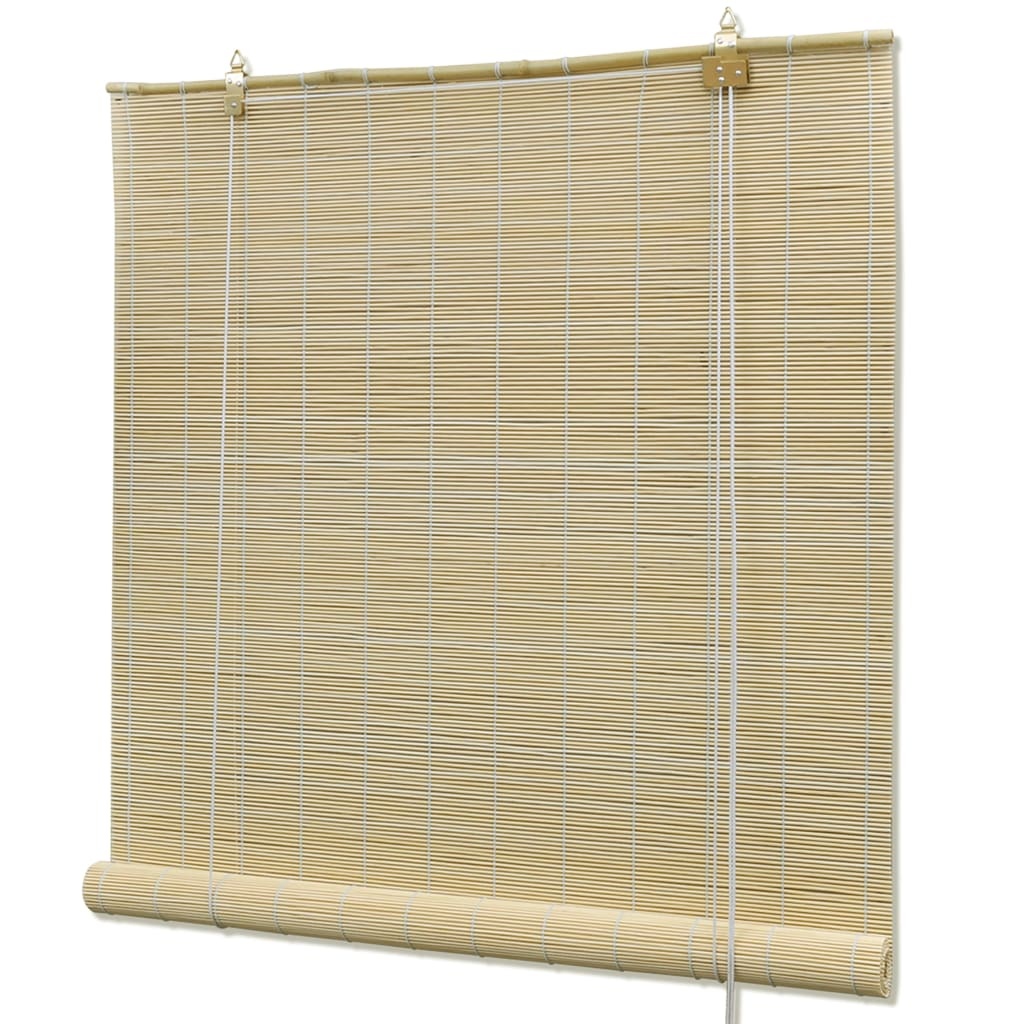
Bambusrollo Natur 100x160 cm
Brand: vidaXL
Diese natürlichen Bambusrollos sind so konzipiert, dass sie Sichtschutz bieten, aber auch etwas Licht hereinlassen, was sie zu einer großartigen Wahl für die Fensterdekoration macht. Die neutralen Farbtöne der Bambusrollos passen gut zu einer Vielzahl von Einrichtungsstilen. Das Bambusrollo wird durch geflochtene Schnüre zusammengehalten und lässt das Sonnenlicht auf eine sehr malerische Weise durchscheinen. Mit diesen Rollos kannst du die Lichtmenge, die du in deinen Raum lässt, einstellen. Das Fensterrollo ist aus hochwertigem Bambus hergestellt. Dieses Rollo aus Bambus lässt sich leicht mit einem Staubwedel reinigen und ist einfach anzubringen und zu bedienen. Es ist wichtig, dass du die Größe sorgfältig überprüfst, bevor du einen Kauf tätigst.ACHTUNG: Die Zugschnüre, Ketten, Bänder, und Innenschnüre, die für die Verwendung des Produkts benötigt werden, stellen eine Strangulationsgefahr für kleine Kinder dar. Um Strangulieren und Verfangen zu vermeiden, sollten Sie dafür sorgen, dass sich die Schnüre außerhalb der Reichweite von kleinen Kindern befinden. Wenn Kinder sich darin verfangen, kann ihnen die Atemluft abgeschnitten werden. Verschieben Sie Betten, Kinderbetten und sonstige Möbel so, dass keine Gefahr von den Schnüren des Rollos ausgeht. Verknoten Sie die Schnüre nicht und stellen Sie sicher, dass sich die Schnüre nicht verdrehen oder Schlaufen bilden. Material: Bambus Farbe: Naturfarbener Bambus Abmessungen: 100 x 160 cm (B x H) Pflege und Reinigung: Mit einem Tuch oder einem Staubwedel abstauben Einfach anzubringen Lieferung umfasst 1 Rollo GPSR
Category: Home & Garden > Decor > Window Treatments > Window Blinds & Shades > Blinds